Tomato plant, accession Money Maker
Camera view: vertical (180 deg); turntable rotation: 300 degrees
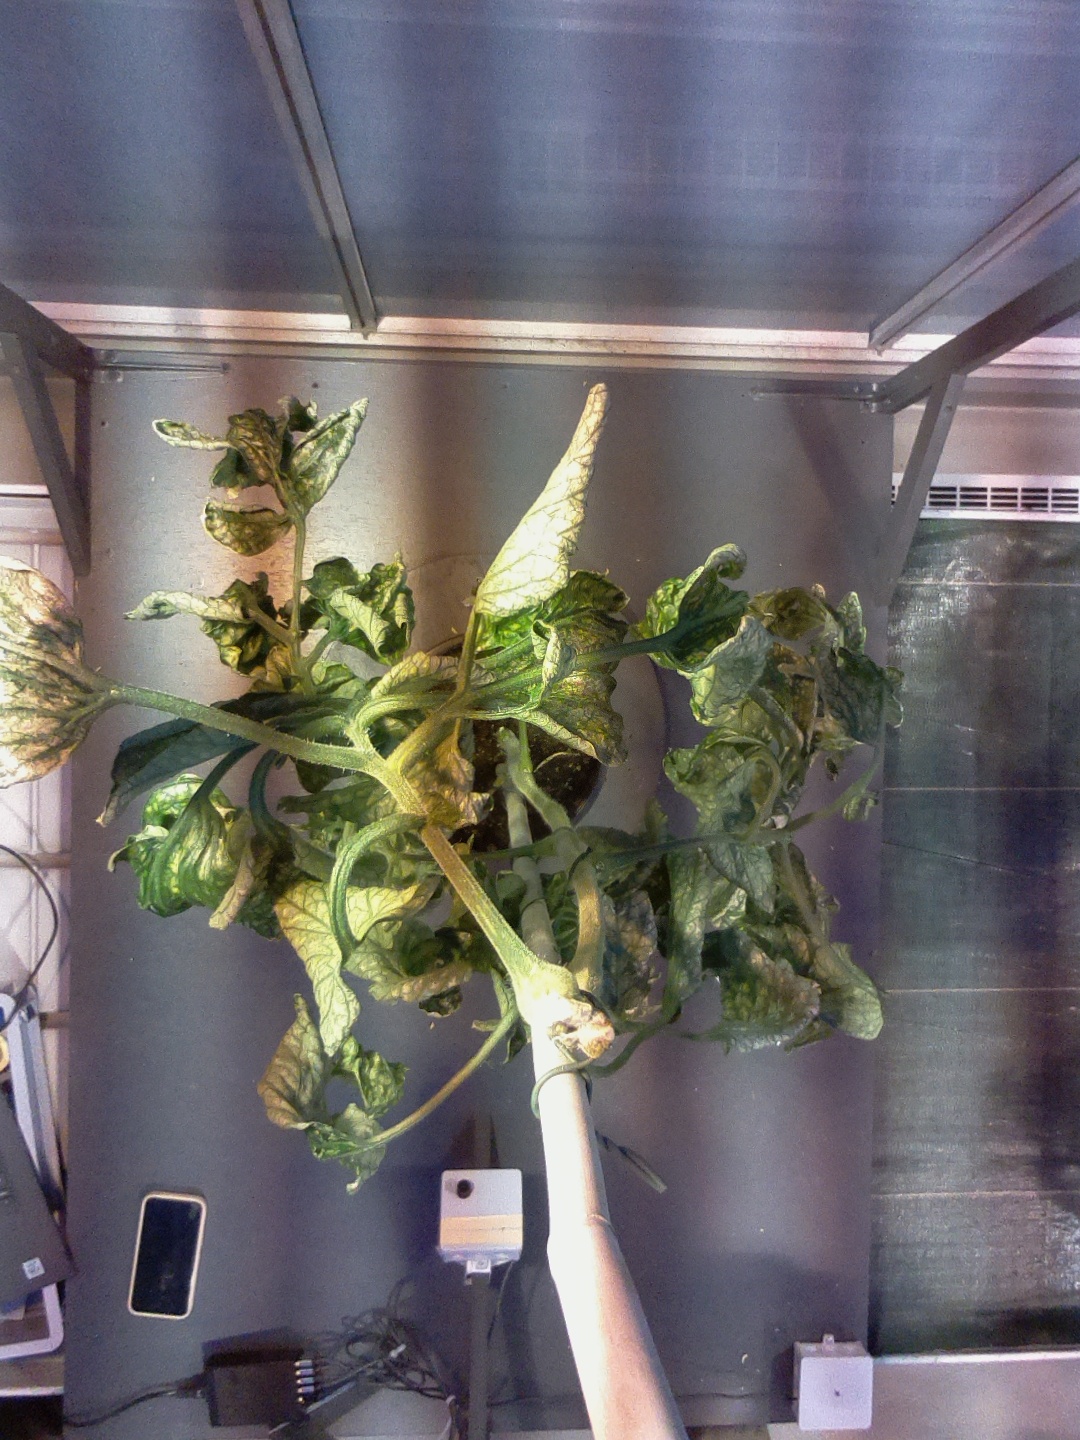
BBCH growth stage 52: 2 inflorescences visible